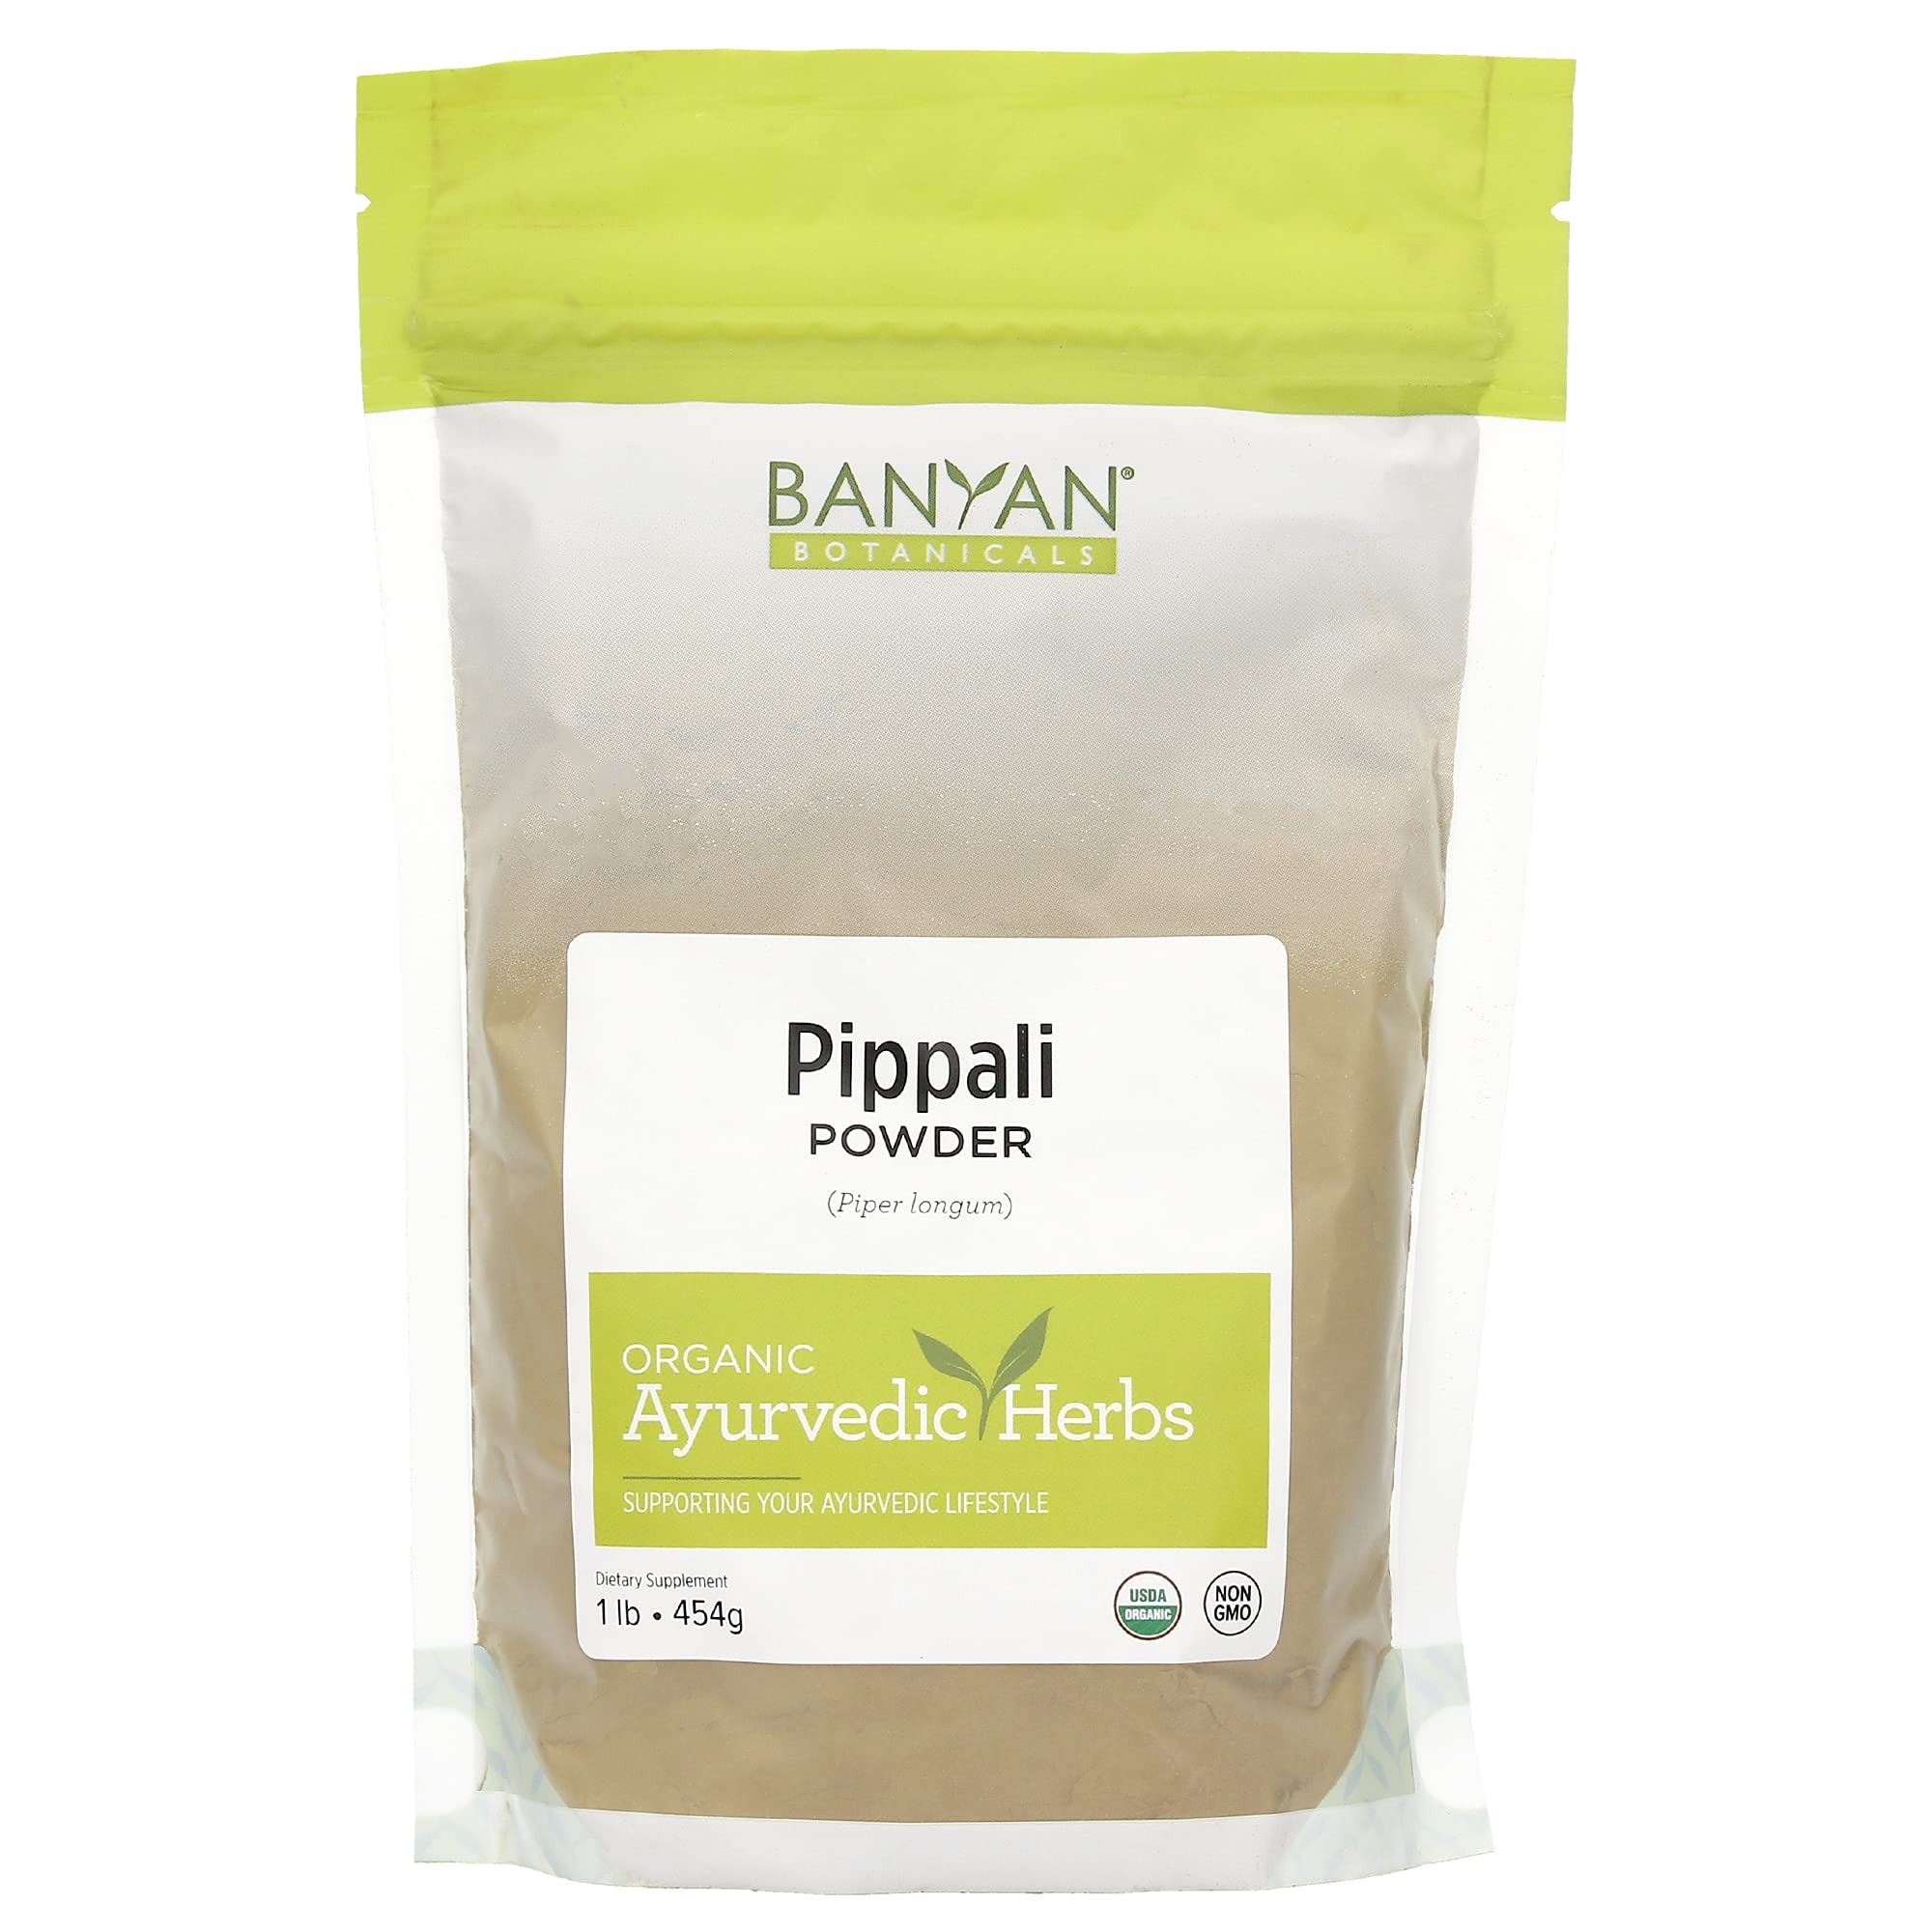
Item Name: Banyan Botanicals Organic Pippali Powder - Certified USDA Organic, 1 lb - Piper longum - Long Pepper - Ayurvedic Cooking Spice with Digestive and Respiratory Benefits*
Bullet Point 1: Renowned as a cooking spice, pippali powder is used in a variety of delicious Indian recipes. Often mistaken for black pepper, pippali (or long pepper) has an aromatic, spicy smell and pungent taste. This makes it extremely beneficial for pacifying the kapha dosha in Ayurveda.*
Bullet Point 2: Pippali is an excellent herbal decongestant, heating up and disbursing accumulated kapha, which can manifest as mucus in the lungs. Pippali benefits the liver, digestion, and metabolism, which is one reason this spice is an addition to so many of our herbal formulas.*
Bullet Point 3: Nourish your blood, nerves, and reproductive tissues with this heating and invigorating herbal powder. Take 1/4 to 1/2 a teaspoon with warm water once or twice daily, or as recommended by your Ayurvedic practitioner, to feel balanced and thriving.*
Bullet Point 4: Banyan Botanicals is committed to producing the highest quality Ayurvedic products using USDA certified organic herbs that are sustainably sourced and fairly traded. All our products are 3rd party tested to ensure product quality and safety.
Bullet Point 5: The Healthy Guarantee: If for any reason you are not satisfied with one of our products, we will gladly accept returns for a full product refund.
Product Description: <b>Rejuvenating Herb that Supports Digestion and Proper Function of the Respiratory System*</B><p>Pippali (Piper longum) is a powerful rejuvenating herb that strengthens and nourishes the body. It is a close relative of the common table spice, black pepper, and is similarly pungent and heating. Pippali stimulates metabolism, burns natural toxins, and helps maintain a healthy digestive environment. It is an excellent tonic for the lungs, supporting clear and comfortable breathing. Pippali nourishes the blood and promotes healthy circulation and supports a healthy liver. It is also used in many Ayurvedic formulations in small amounts to encourage proper assimilation of the herbs.*<P><P><b>About Banyan Botanicals:</b></p><p>Banyan Botanicals was founded in 1996 with the mission to help people achieve and maintain optimal health and well-being. As an Ayurvedic lifestyle company, we specialize in products made from Ayurvedic herbs that are organically grown, sustainably sourced, fairly traded, and made in the USA. Our product line includes the largest selection of USDA certified organic Ayurvedic herbs as well as herbal tablets, liquid extracts, massage oils, and chyavanprash. Banyan is committed to providing exceptional customer service, inspiring educational content, and the highest quality Ayurvedic herbs that are safe, pure, and effective.</p>
Value: 1.0
Unit: Count

Price: 59.99